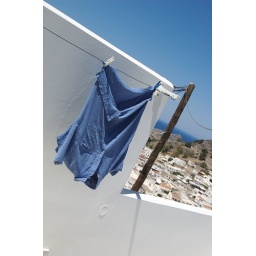
A blue shirt on a sky blue day - 14 of 30 studies taken in Lindos, Rhodes - June 2007